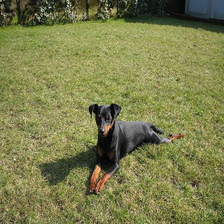
Species: dog
Breed: miniature pinscher